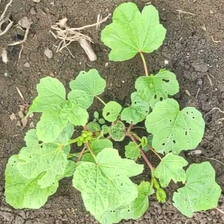
Weed species: Little_Mallow(Malva parviflora)